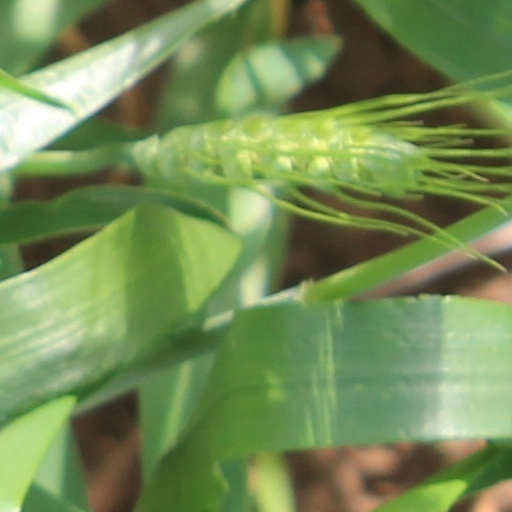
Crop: wheat